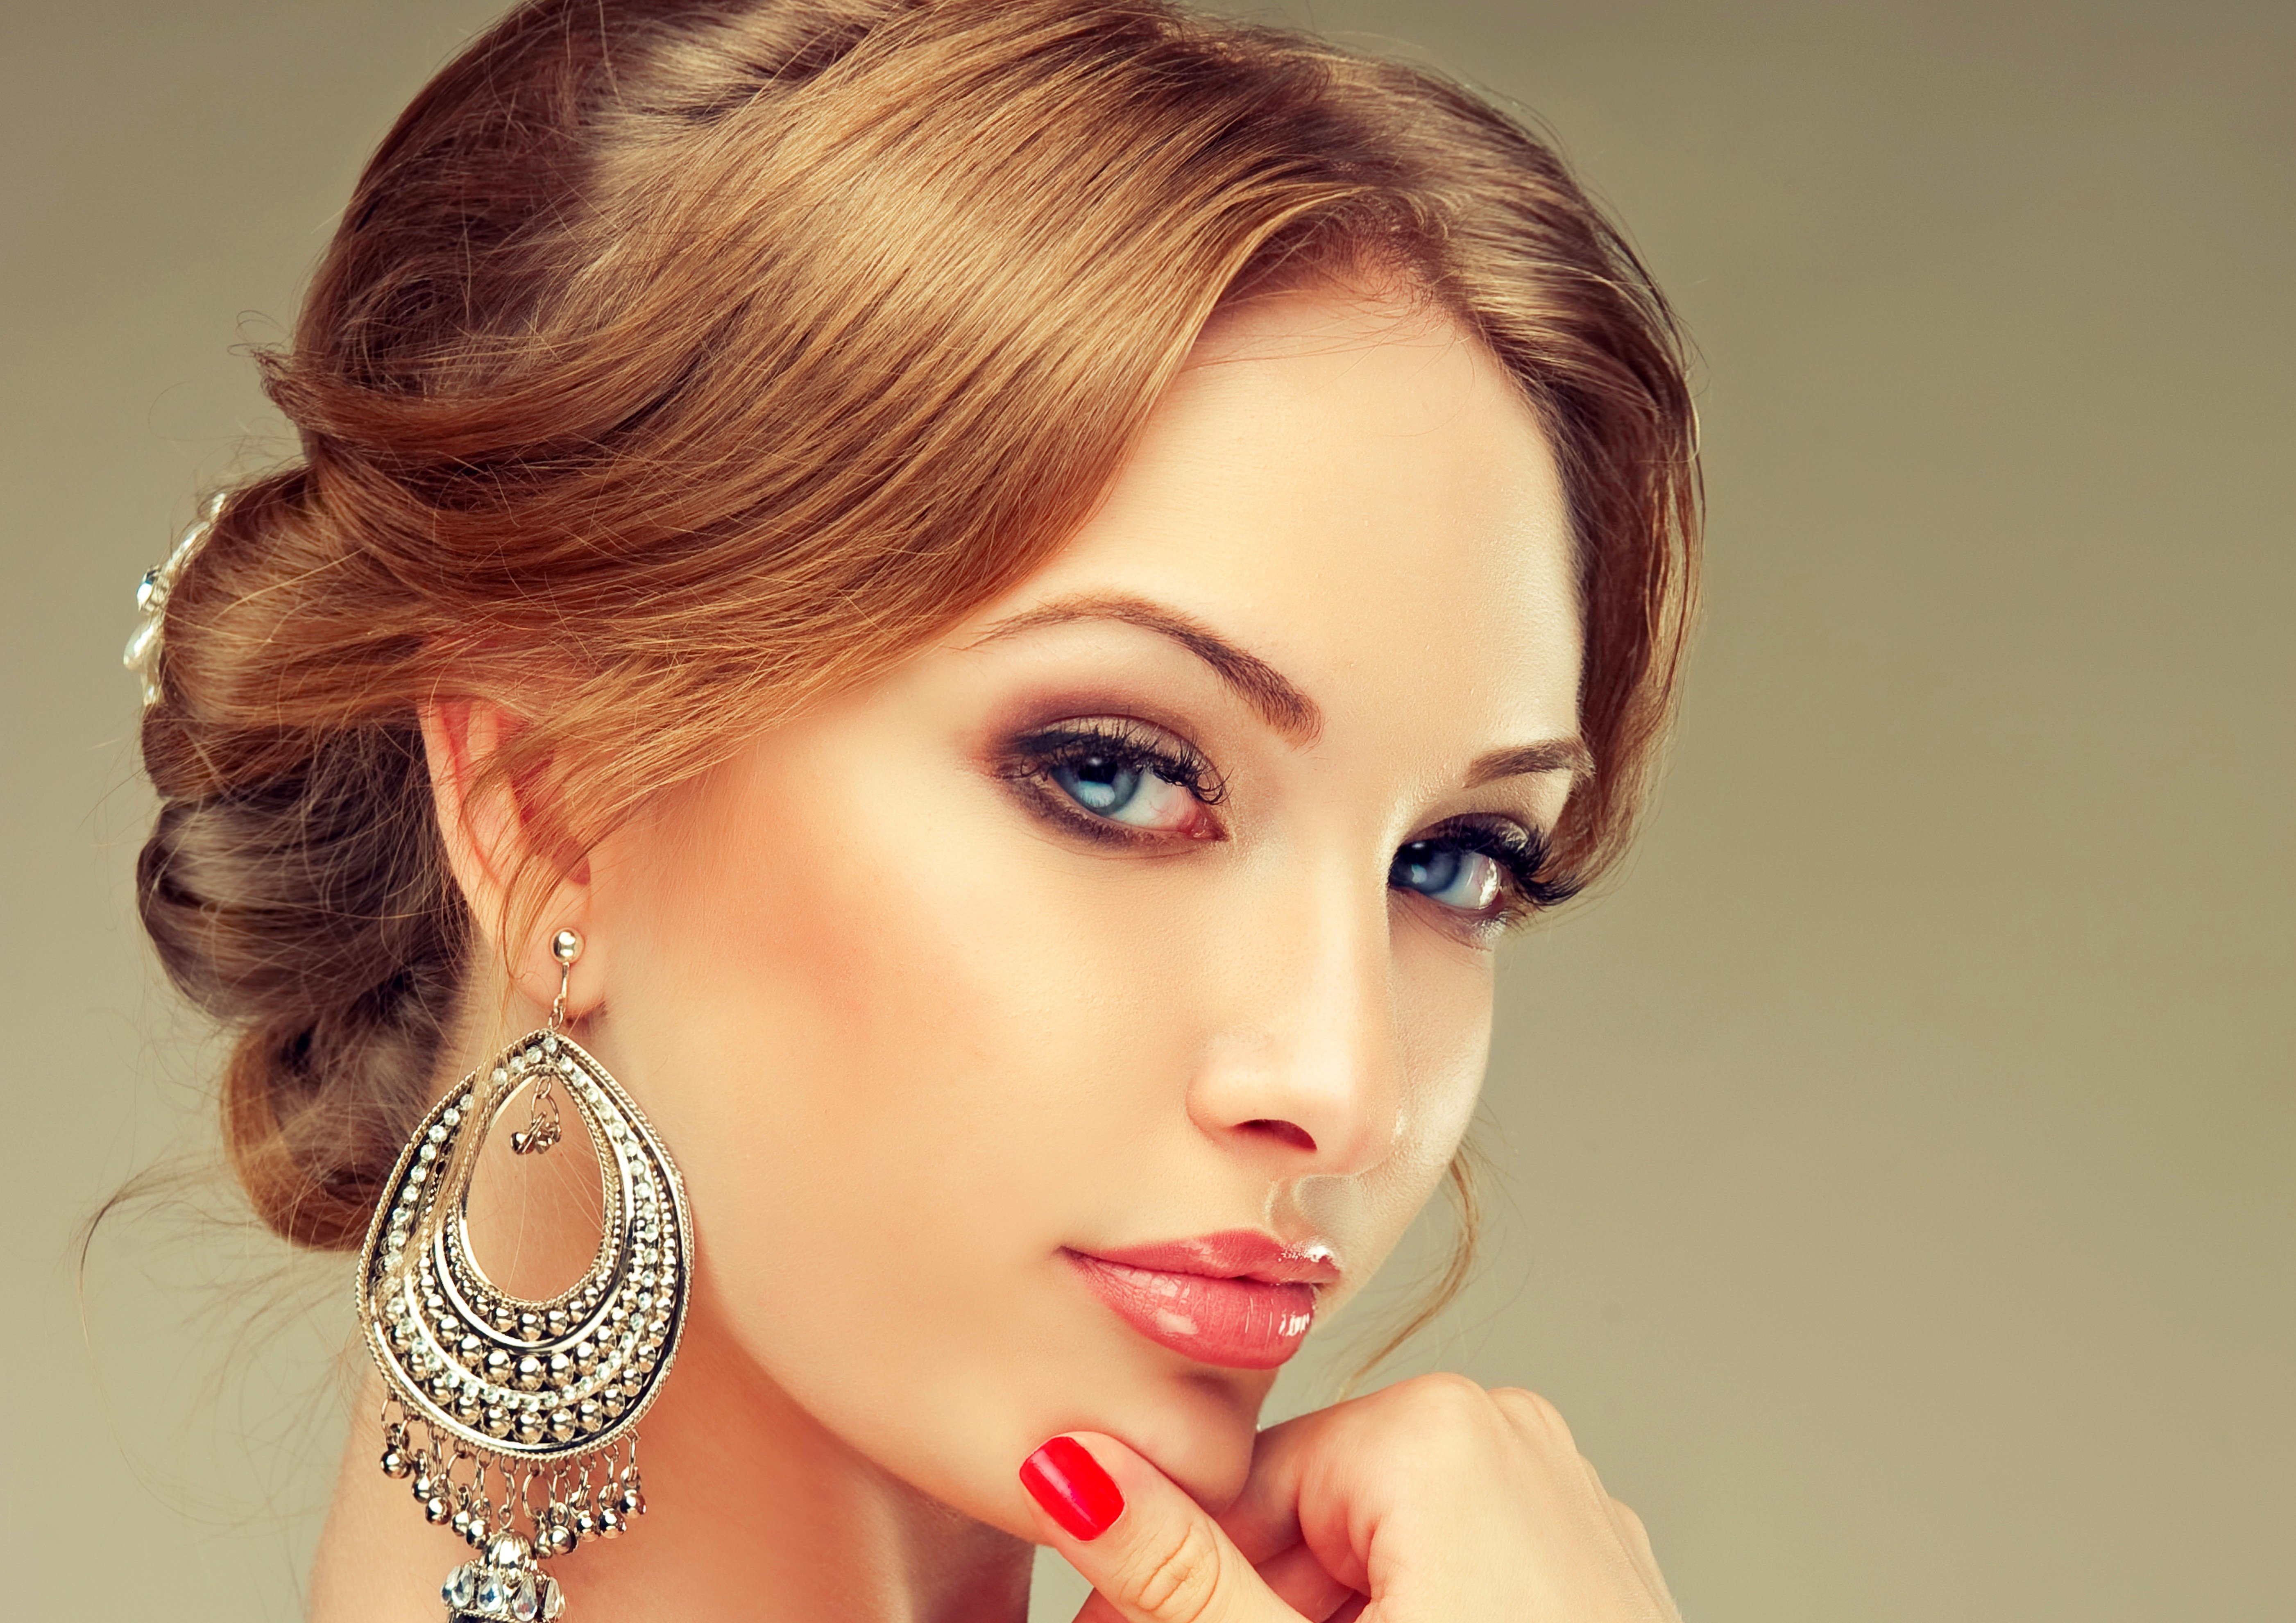
Gender: women